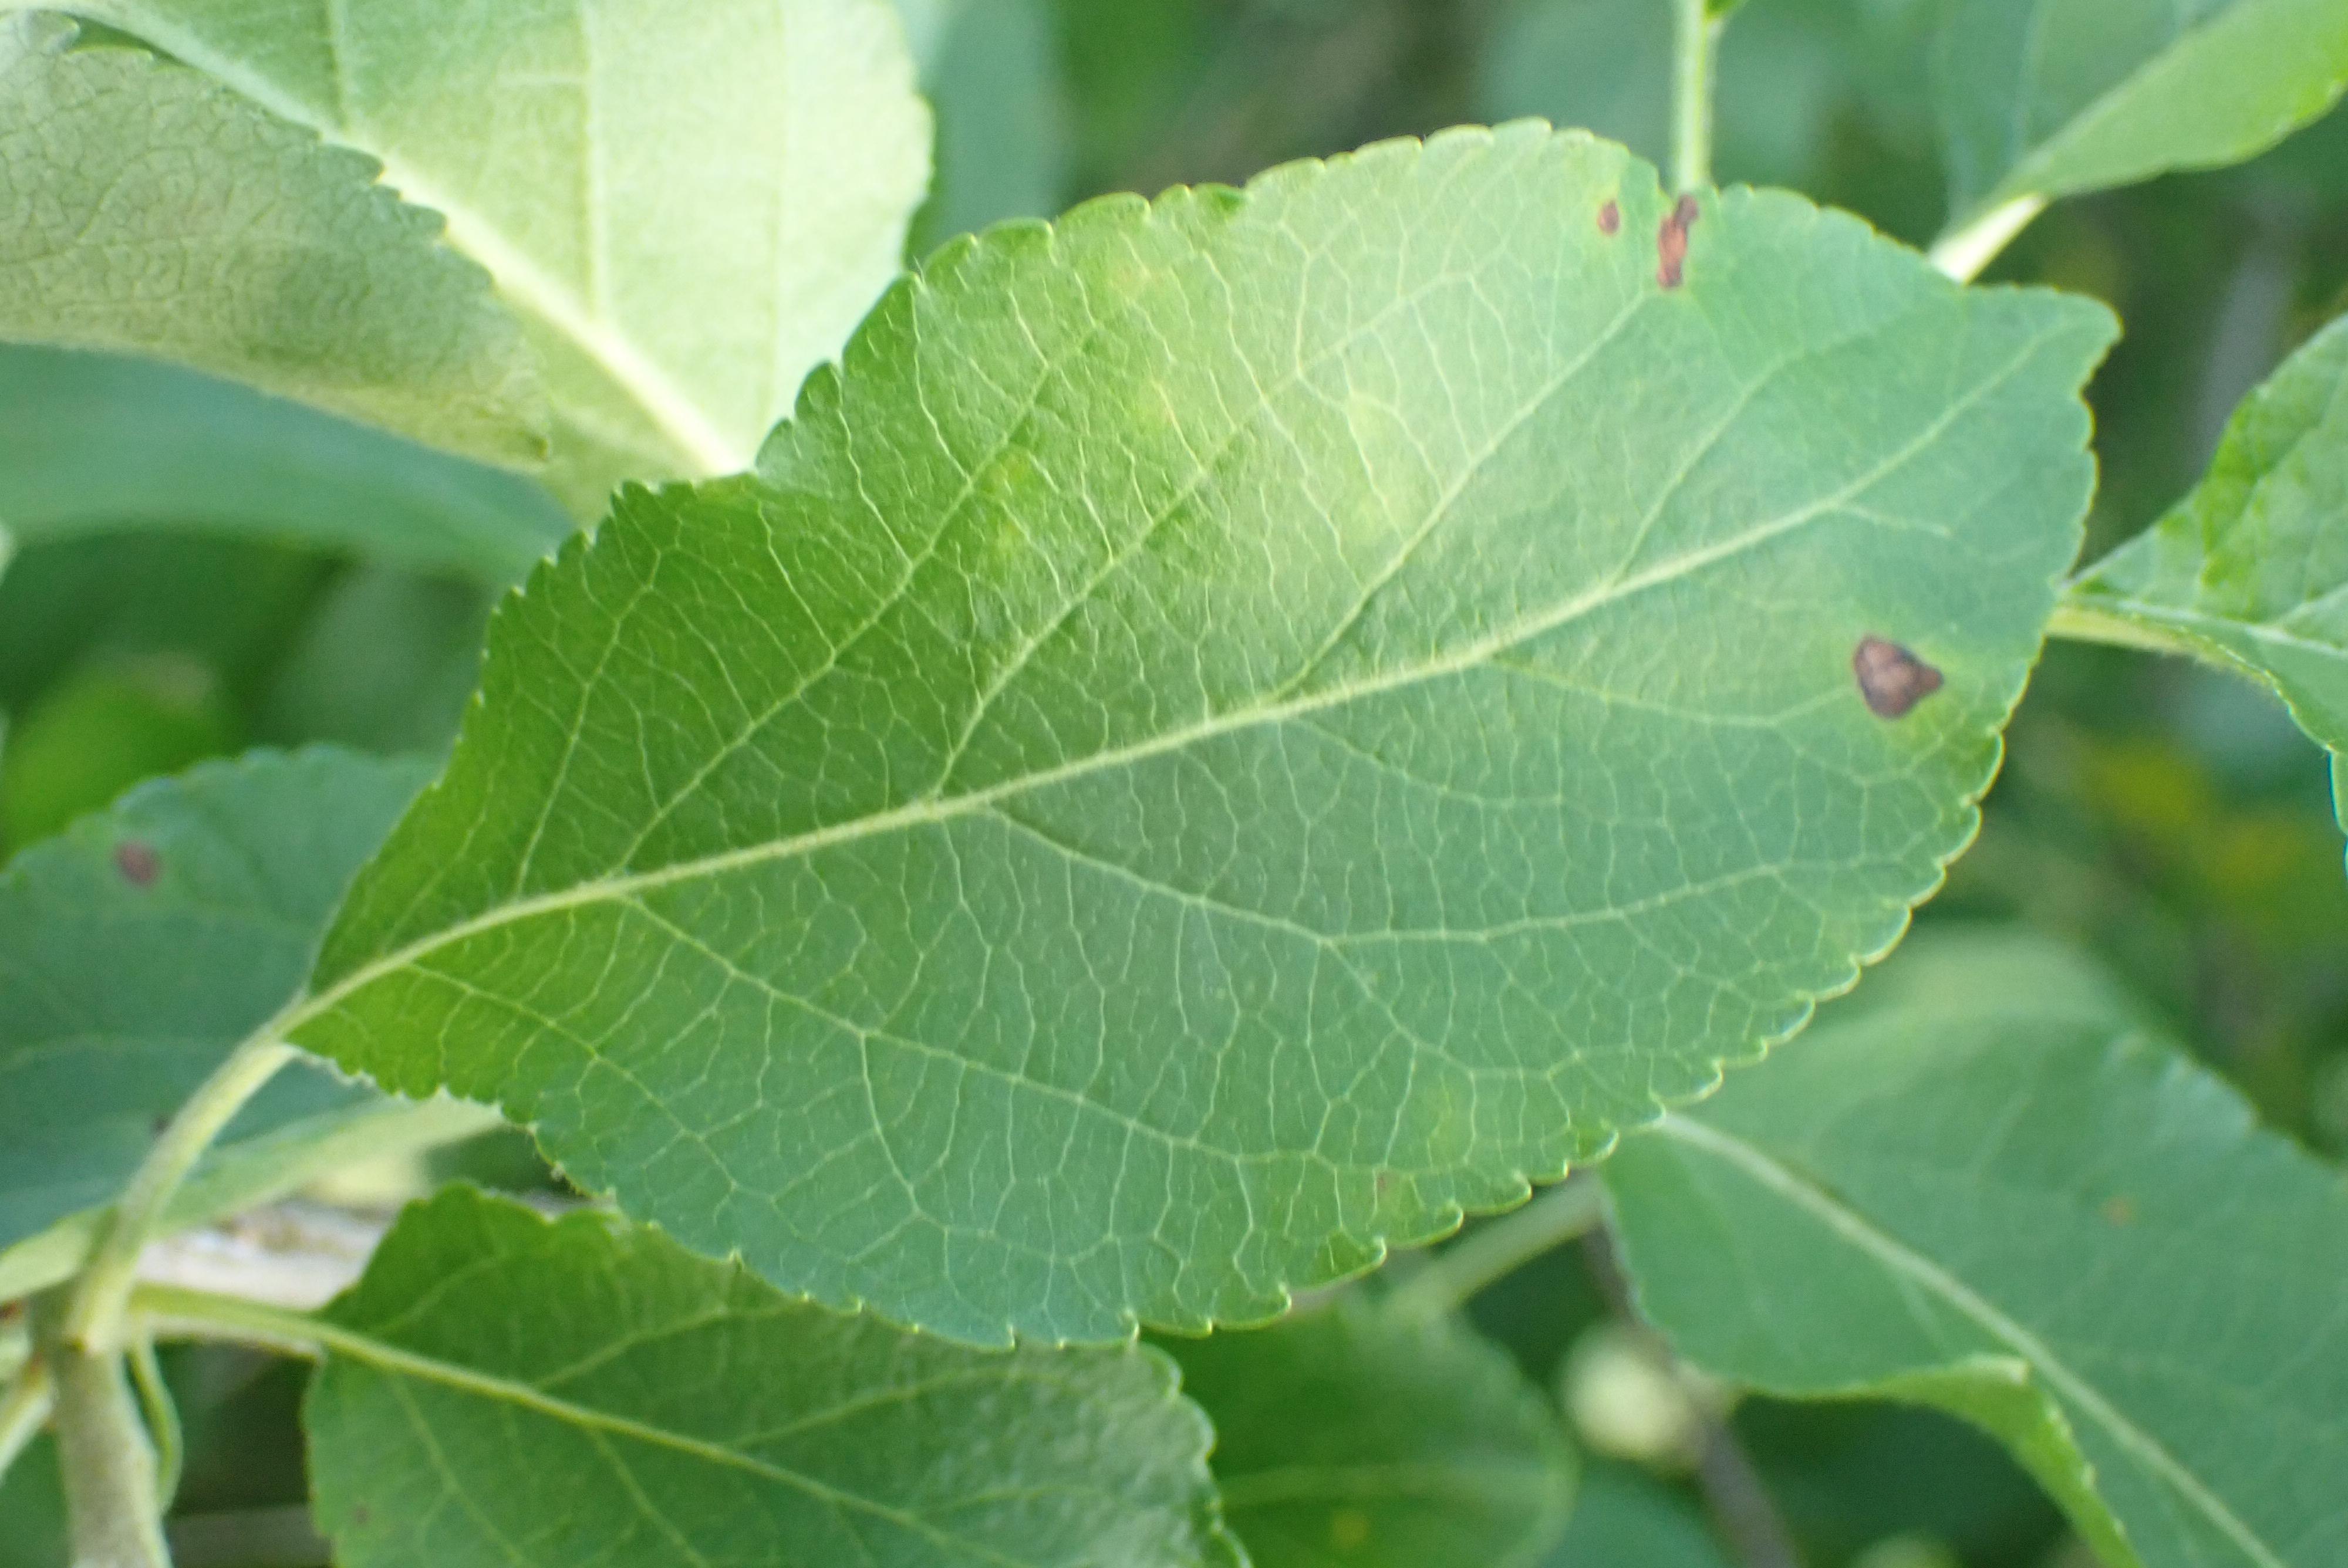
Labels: frog_eye_leaf_spot